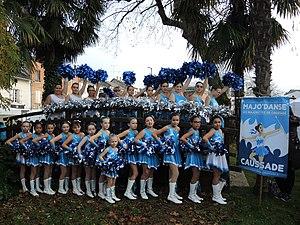
Pour vos festivités, carnavals, animations, majo'danse de Caussade, majorettes et danse avec divers accessoires
Une majorette est une personne de sexe féminin habillée d'un costume de parade et de coiffes ou de chapeaux stylisés, défilant sur la voie publique en groupe, au rythme de musiques chorégraphiques et maniant un bâton métallique lequel est manipulé en circonvolutions artistiques.